Phallic architecture

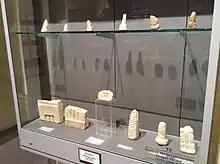
Phallic Temple period (3,500 B.C. - 2,500 B.C.) items at the National Museum of Archaeology, Malta

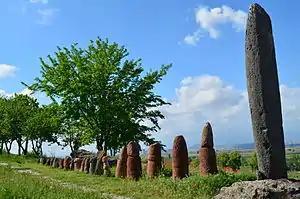
A "vishapakar " and a number of smaller phallic steles at the Metsamor site, Armenia

Phallic architecture became prominent in ancient Egypt and Greece, where genitalia and human sexuality received a high degree of attention. The ancient Greeks honored the phallus and celebrated phallic festivals. The Greco-Roman deity Priapus was worshiped as a god of fertility, depicted with a giant phallus in numerous public architectural pieces.